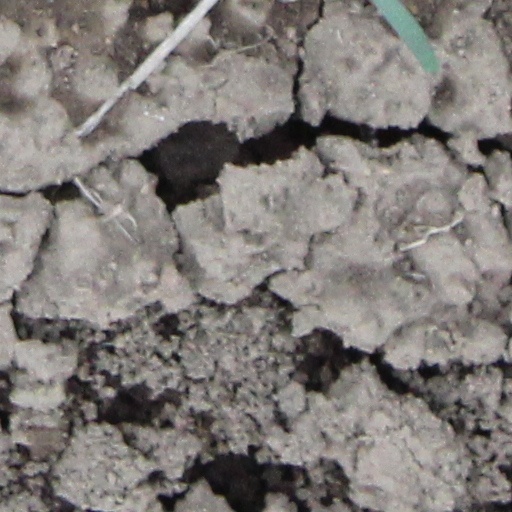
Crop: wheat